Aubin Codex

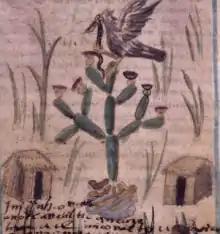
Detail of folio 26, showing the foundation of Tenochtitlan, as an eagle, the avatar of the deity Huitzilopochtli, landed on a nopal cactus with a snake in its beak

The Codex Aubin is written in mixed pictographic-alphabetic format, and a number of painters and writers worked on it. The first part of the Codex Aubin, consisting of the Mexica migration history from Aztlan to Tenochtitlan, is written in clustered annals structure. Years, represented by hieroglyphs in square cartouches, are grouped in rows or columns, these year blocks allowing more space for a longer alphabetic text. The years are written from left to right and top to bottom. The next part of the codex, covering the period after the foundation of Tenochtitlan, is written in a more conventional annals structure, with a vertical block of five years on each page, and a record of corresponding events, rendered with images and alphabetic text. From 1553 to 1591 (fol. 48v-67v), each page is devoted to the events of a single year. The last part of the codex was originally a separate manuscript, and lists the native rulers of Tenochtitlan from its founding until 1608.